Holy cow (expression)

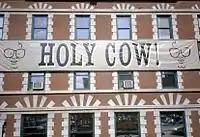
Sign on the side of the Chicago Varnish Company Building depicting Harry Caray, circa 1998

"Holy cow!" (and other similar terms), an exclamation of surprise used mostly in the United States, Canada, Australia, and England, is a minced oath or euphemism. The expression dates to at latest 1905. Its earliest known appearance was in a tongue-in-cheek letter to the editor of the "Minneapolis Journal": "A lover of the cow writes to this column to protest against a certain variety of Hindu oath having to do with the vain use of the name of the milk producer. There is the profane exclamations, 'holy cow!' and, 'By the stomach of the eternal cow! The phrase appears to have been adopted as a means to avoid using obscene or indecent language and may have been based on a general awareness of the holiness of cows in some religious traditions, particularly Hinduism.